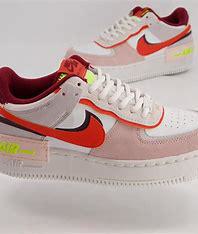
Brand: Nike
Model: Air Force 1 Shadow